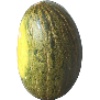
Label: melon_piel_de_sapo